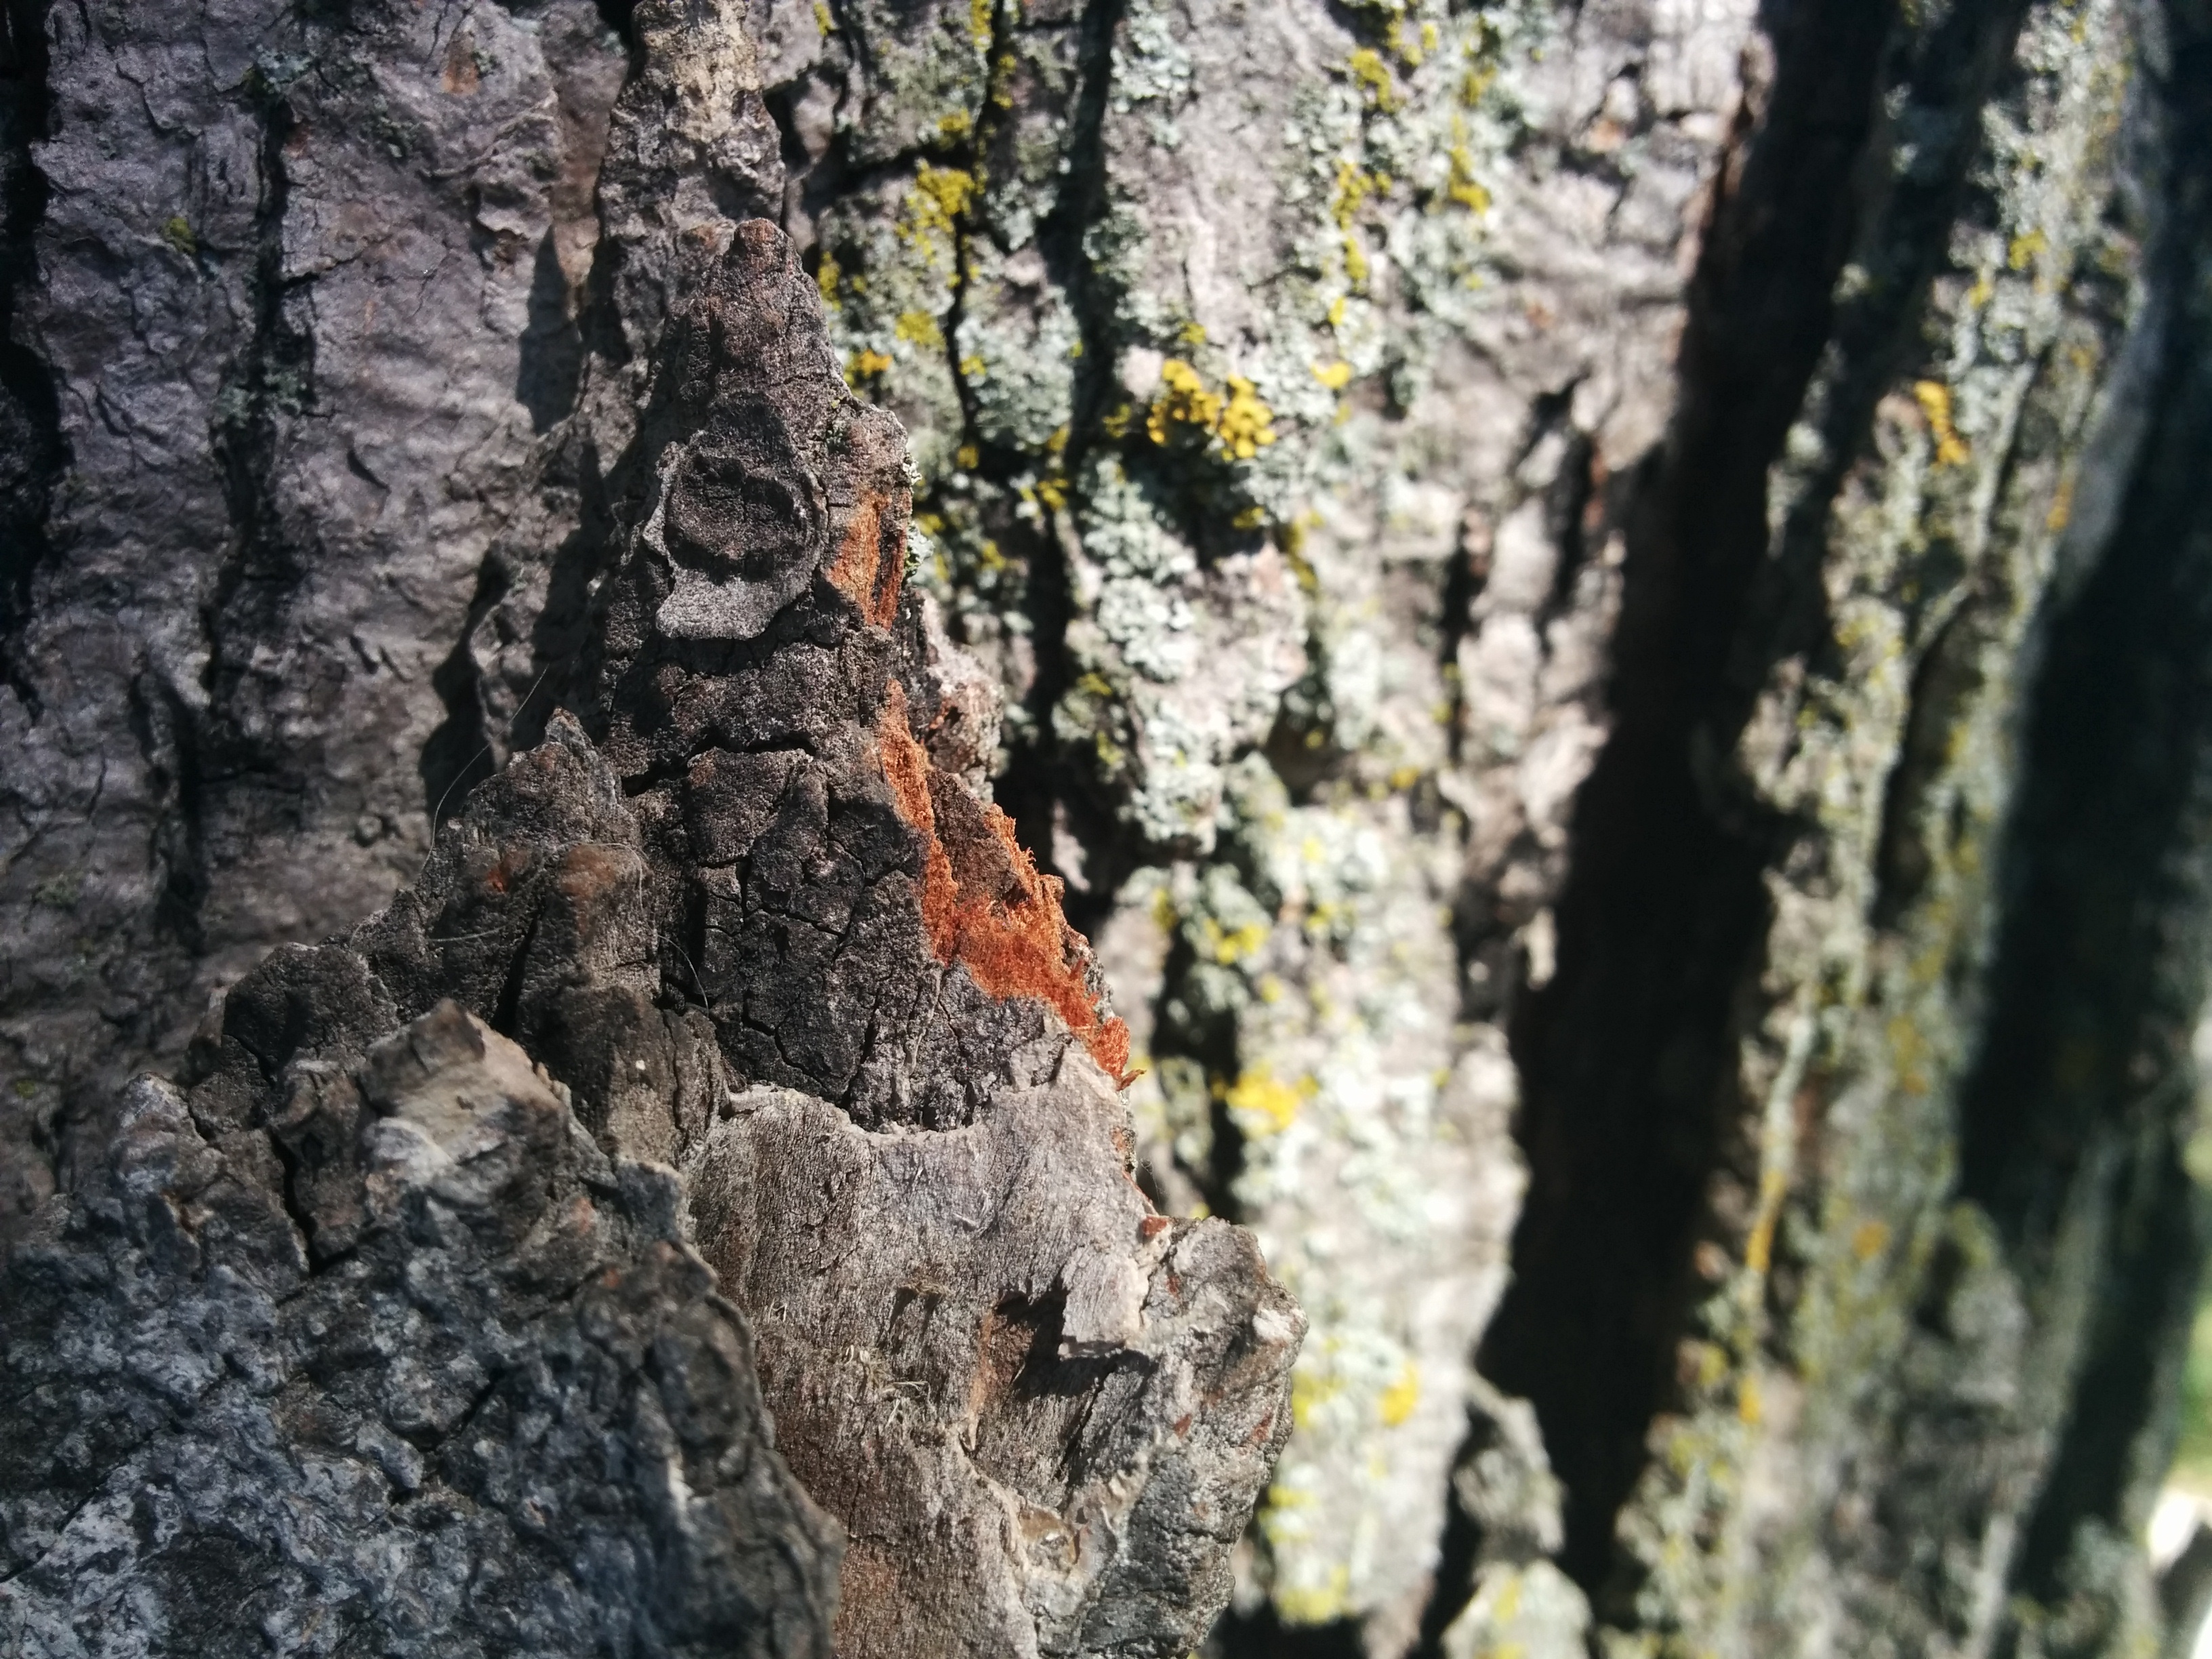
tree, nature, branch, plant, leaf, flower, trunk, wildlife, insect, autumn, flora, fauna, flowering plant, woody plant, land plant